Mockingbird Don't Sing

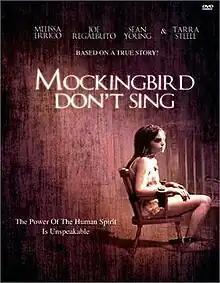
DVD cover

Mockingbird Don't Sing is a 2001 American independent film based on the true story of Genie, a modern-day feral child. The film is told from the point of view of Susan Curtiss (whose fictitious name is Sandra Tannen), a professor of linguistics at University of California, Los Angeles. Although the film is based on a true story, all of the names are fictitious for legal reasons (e.g. the pseudonym "Genie" has been changed to "Katie"). The film was released to US theaters on May 4, 2001. It won first prize for best screenplay at the Rhode Island International Film Festival (tied with "Wings of Hope").